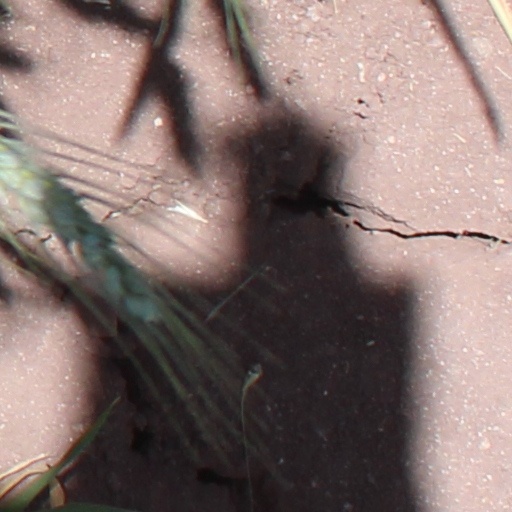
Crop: wheat